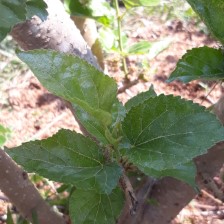
Variety: ChiangMai60